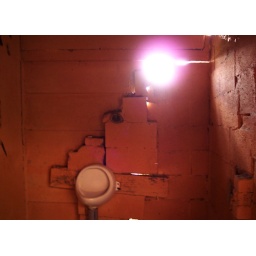
bathroom hole in a wall